Nikola IV Zrinski

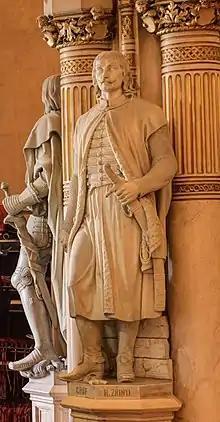
Zrinski's statue at the Feldherrenhalle, Museum of Military History, Vienna, Austria, 1865.

In Međimurje County Museum in Čakovec are preserved remains of the tombstone of a member of the Zrinski family, which most probably belonged to Nikola IV, and under which his head was likely buried. Preserved in Kunsthistorisches Museum in Vienna are the sabre, helmet, and possibly the silk robe with decorative gold thread which were created and worn by Zrinski during the 1563 coronation of Maximilian II. They were initially collected by Ferdinand II, Archduke of Austria at Ambras Castle in the 16th century.